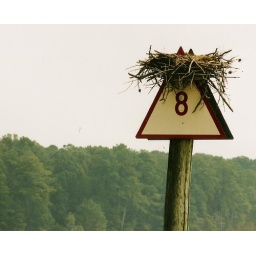
taking a boat tour through Chesapeake bay we came upon this wonderfully unprotected nest sitting plumb in the water.